Royal College of Physicians

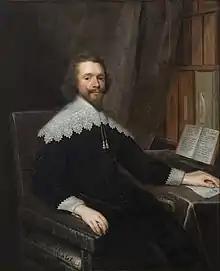
"Portrait of a Physician in His Library" by Cornelis Janssens van Ceulen, one of the significant portraits in the Royal College of Physicians' collection

The college was based at three sites in the City of London near St Paul's Cathedral, before moving to Pall Mall East (overlooking Trafalgar Square), and then to its current location in Regent's Park.